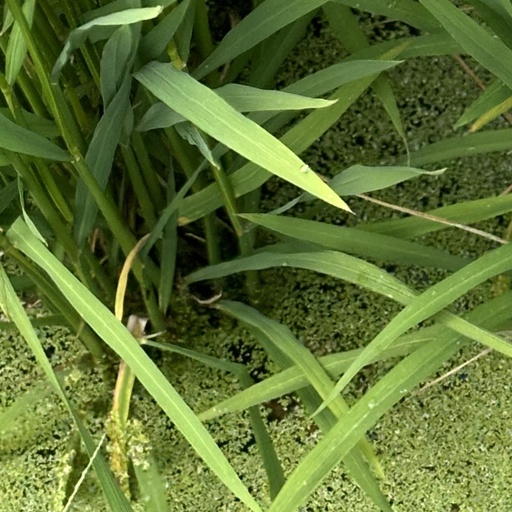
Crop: rice